Carl Stearns Clancy

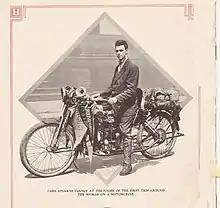
Clancy on Henderson Four after world circumnavigation, 1913

Carl Stearns Clancy (8 August 1890 – January 1971) was an American long-distance motorcycle rider, film director and producer. He is credited with being the first person to circumnavigate the world on a motorcycle.